Sydney Gardens Tunnels

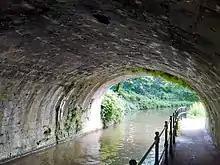
Interior view of the tunnel beneath Cleveland House, showing the hatch in the tunnel roof

Cleveland House was built in the late 1810s, almost twenty years after the canal and tunnel were constructed. It was designed by John Pinch and occupied by the Kennet and Avon Canal Company from its building until 1864. During their tenure, it was known as Canal House. A small hatch in the basement of the building opened into the tunnel; a common (but false) explanation for this is that it was to pass paperwork between vessels and the company offices; it is more likely that the hatch was a refuse chute.